Diplomacy of the American Civil War

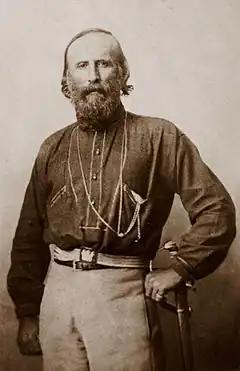
Giuseppe Garibaldi in 1861

The Second French Empire under Napoleon III remained officially neutral throughout the Civil War and never recognized the Confederate States of America. It did recognize Confederate belligerency on 10 June 1861, one month after Britain. The textile industry needed cotton, and Napoleon III had imperial ambitions in Mexico, which could be greatly aided by the Confederacy. The United States had warned that recognition meant war. France was reluctant to act alone without British collaboration, and the British rejected intervention. Napoleon III realized that a war with the U.S. without allies "would spell disaster" for France. On the advice of his two foreign ministers Édouard de Thouvenel and Edouard Drouyn de Lhuys, Napoleon III adopted a cautious attitude and maintained diplomatically correct relations with Washington. Half the French press favored the Union, while the "imperial" press was more sympathetic to the Confederacy. The public generally ignored the war, showing more interest in Mexico. The Mexican campaign was protested and treated as a hostile act by the Union, while the Confederacy tolerated it in an effort to court French support and recognition.